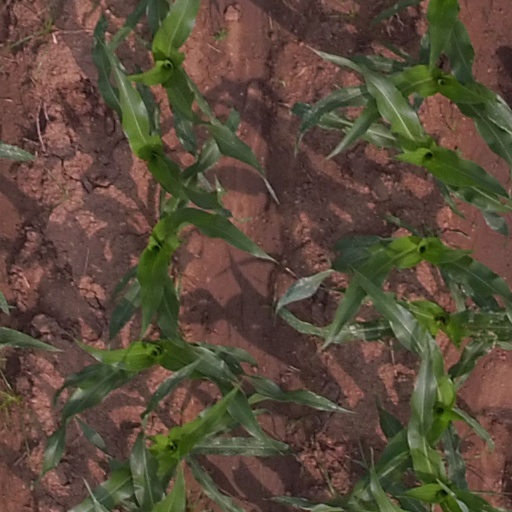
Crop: maize; corn